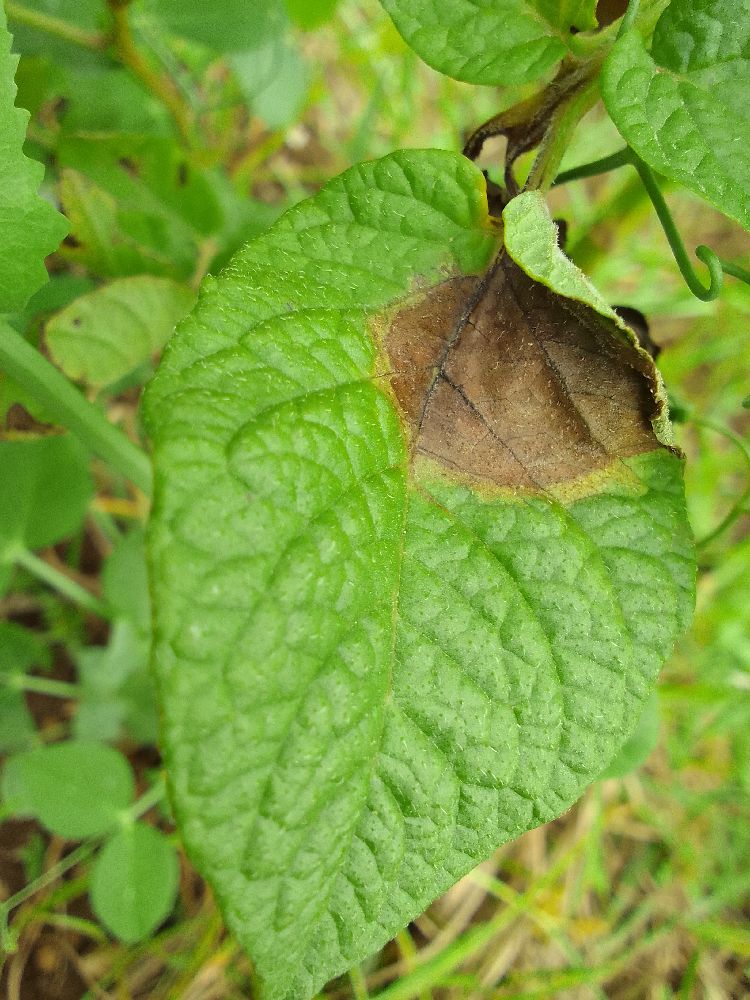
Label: Late blight